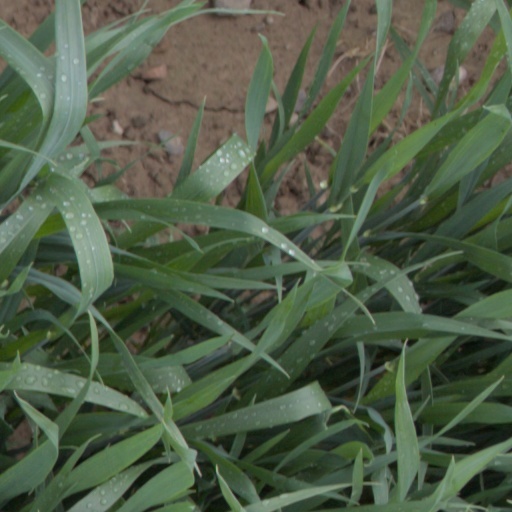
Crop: wheat